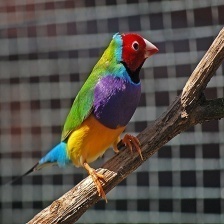
Species: GOULDIAN FINCH
Scientific name: ERYTHRURA GOULDIAE
ImageNet parent category: house_finch